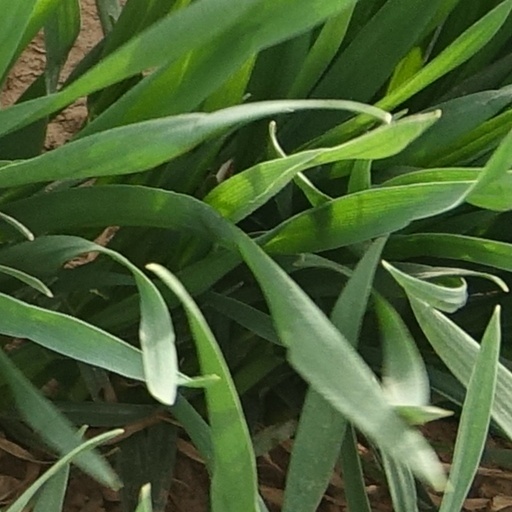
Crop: wheat